Jim McDonald (halfback)

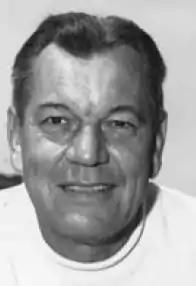

James Allen McDonald (June 9, 1915 – May 1, 1997) was an American professional football player for the Detroit Lions of the National Football League (NFL). He played college football for the Ohio State Buckeyes. After his playing career, he was the head coach at the University of Tennessee for one season.